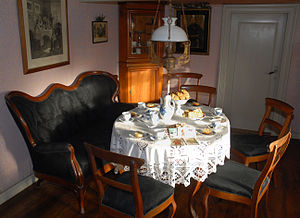
Gård fra Sdr. Sejerslev, vestl. Sønderjylland (Frilandsmuseet) / Beboelsen
I kønne dørns er der dækket op til kagebord i julen
Møbler af mahognifinér med hestehårsbetræk var højeste mode i slutningen af 1800-tallet. I Kønne dørns er dækket op til gæster.
Gården fra Sønder Sejerslev på Frilandsmuseet er en stor, rig marskgård fra det sydvestligste Sønderjylland. Gårdens rigdom baserede sig på kvæghold og mejeribrug, hvilket bl.a. ses på den store kostald, ligesom skibsfart har spillet en vigtig rolle.